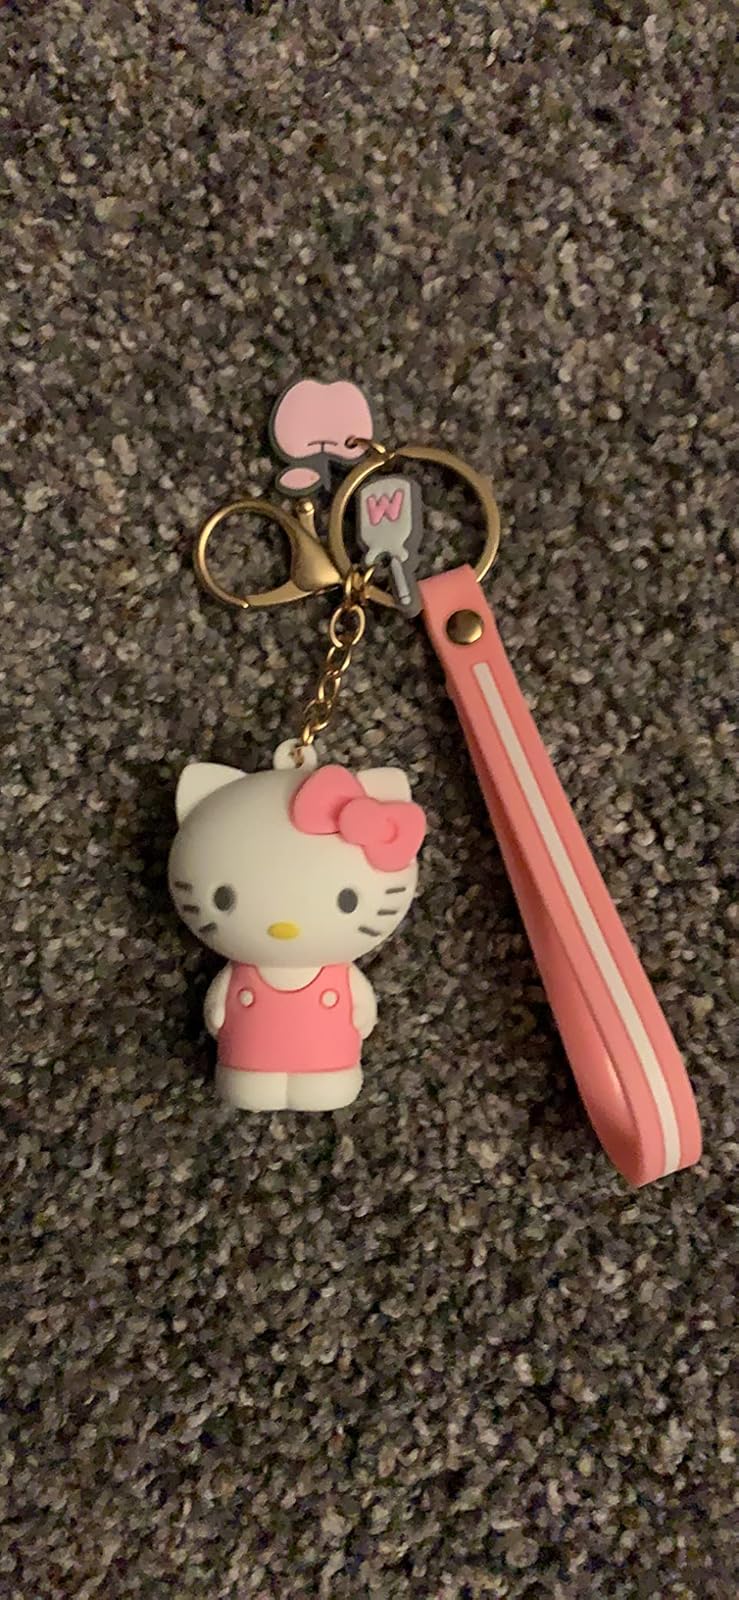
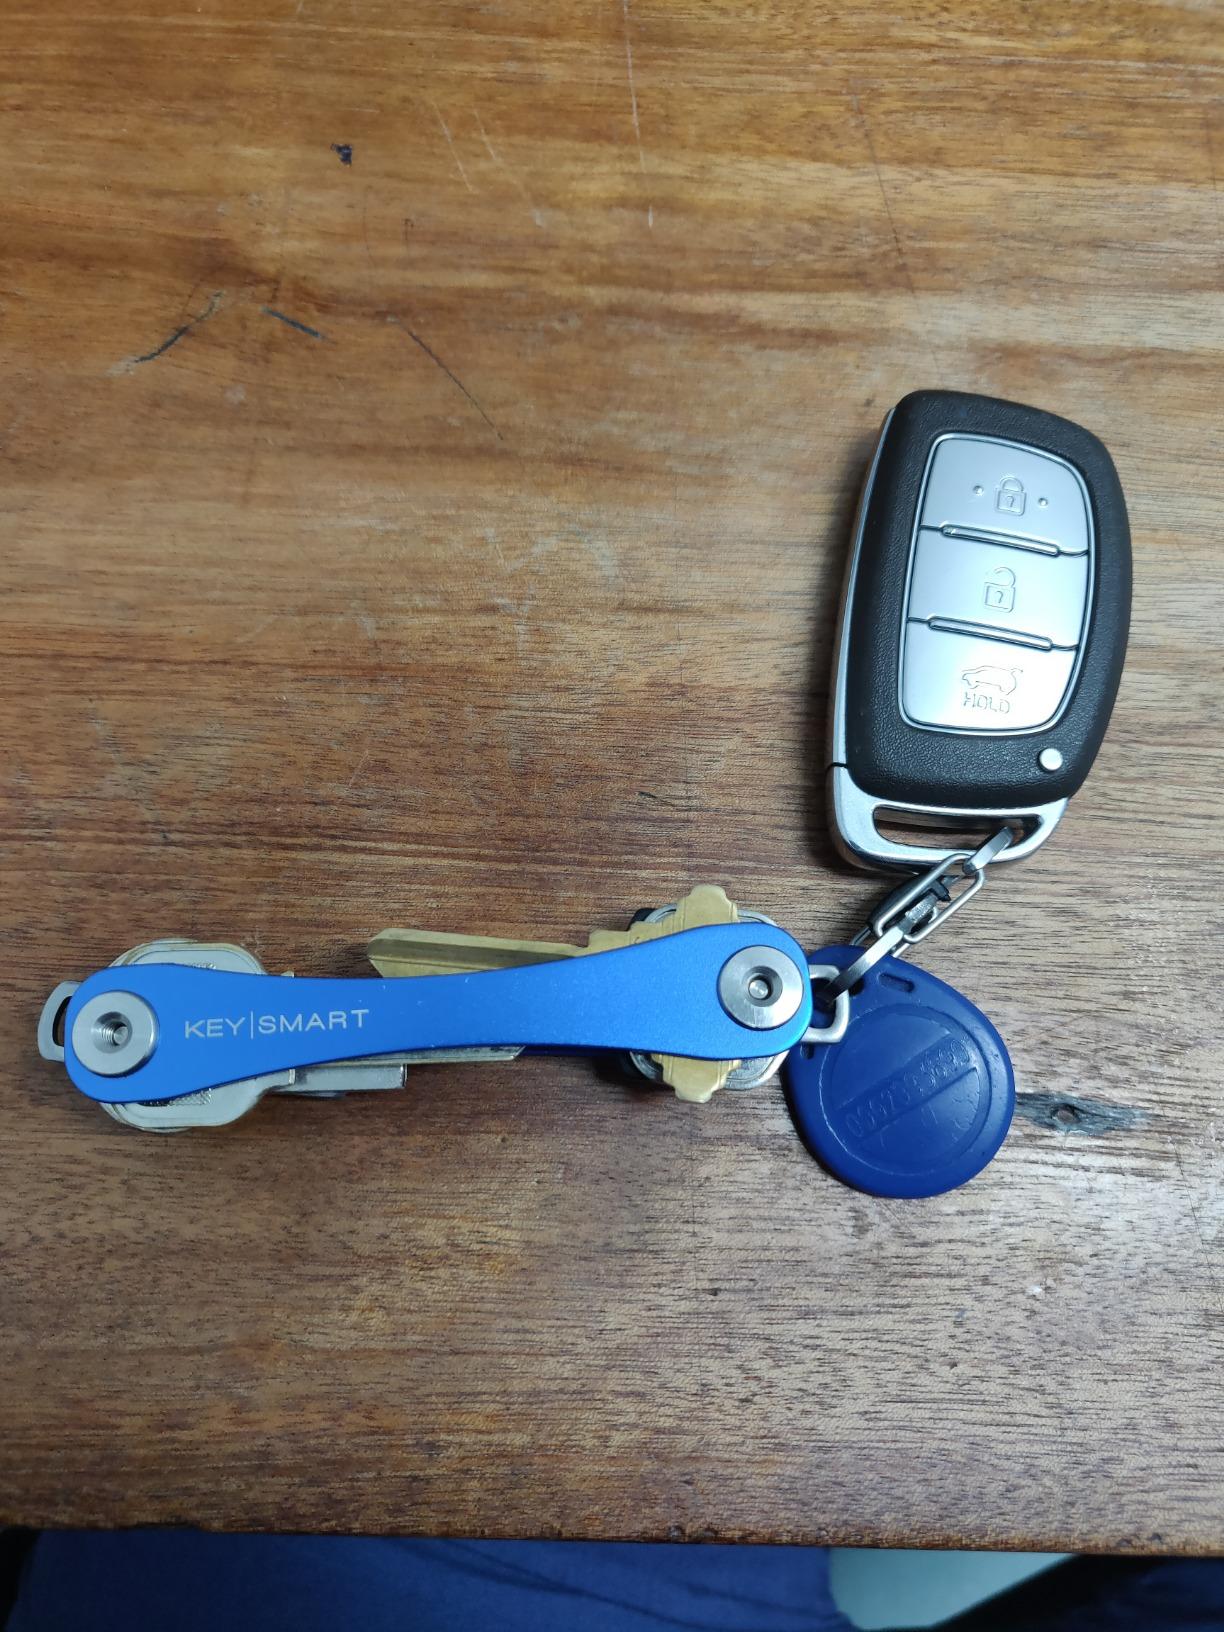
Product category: accessories_keychain
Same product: no